Minnesota Scenic Byways

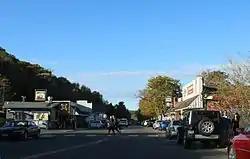
The Saint Croix Scenic Byway in downtown Taylors Falls

Saint Croix Scenic Byway is a route that follows the St. Croix River, which forms part of Minnesota's eastern border. The route runs from U.S. Highway 10 near Hastings to Sandstone. The byway connects the flatter landscapes of southern Minnesota with the forested, hilly landscapes of northern Minnesota.